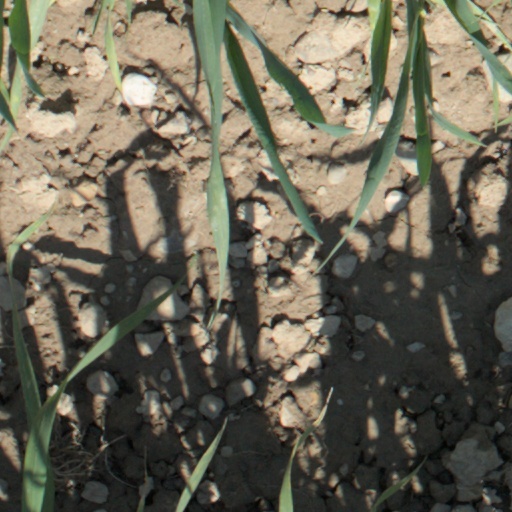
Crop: wheat